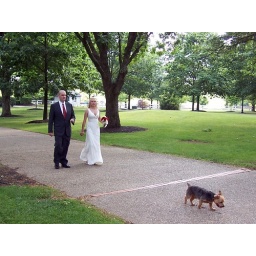
Pete and Krista walking in the under the trees shading the path from Man-O-War's memorial.